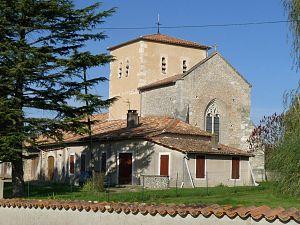
église de Ste-Colombe, Charente-Maritime, France
Sainte-Colombe est une commune du sud-ouest de la France, située dans le département de la Charente-Maritime.
Les églises de la Charente-Maritime présentent une grande diversité, d'une commune à une autre, et se distinguent par des styles et des périodes de construction différentes. De nombreux édifices témoignent cependant de l'épanouissement, aux XIᵉ et XIIᵉ siècles d'une forme d'art roman spécifique, appelée art roman saintongeais, caractérisée par une simplicité des formes et un décor sculpté, souvent très riche.